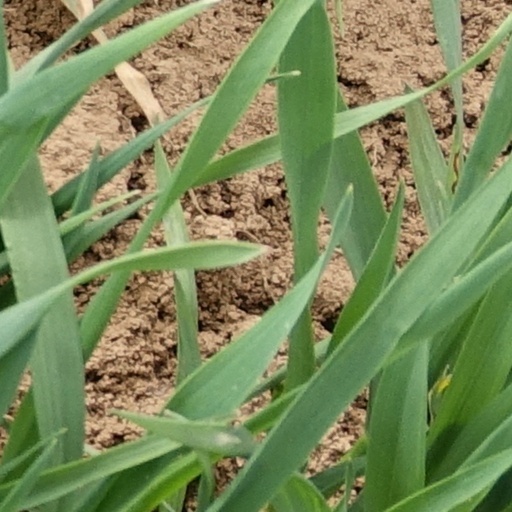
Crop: wheat